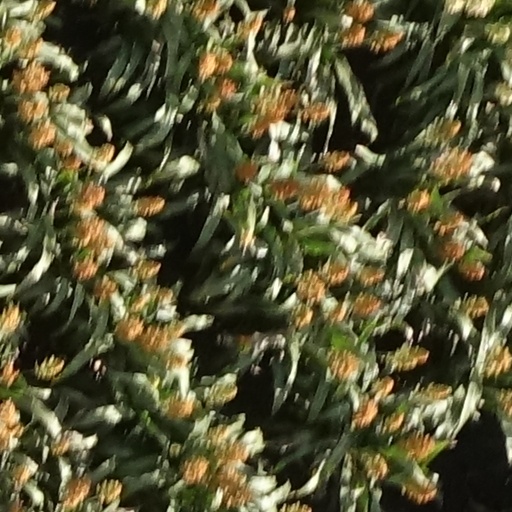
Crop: sorghum